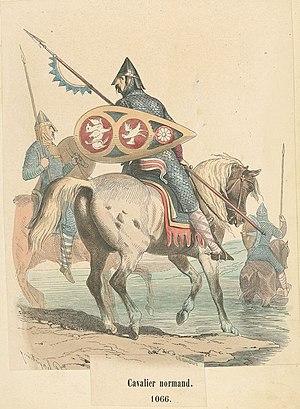
Ostuni est une ville italienne de la province de Brindisi dans les Pouilles. Elle est surnommée « la ville blanche » en raison de la couleur des façades de ses maisons.